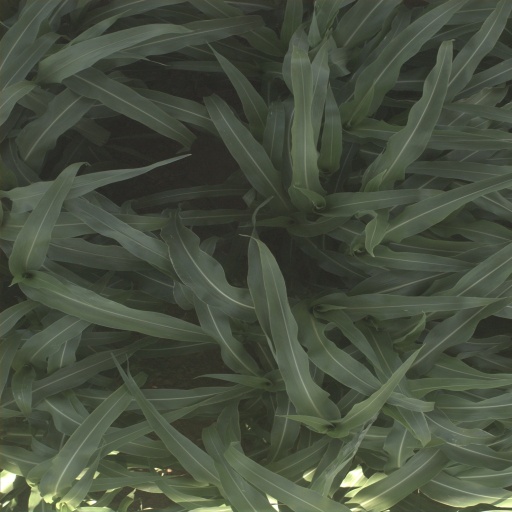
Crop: sorghum